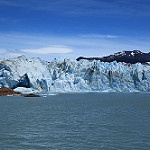
Label: glacier